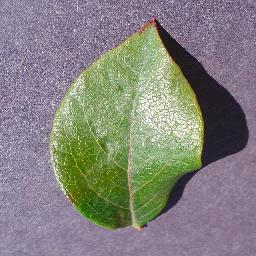
Label: Blueberry___healthy